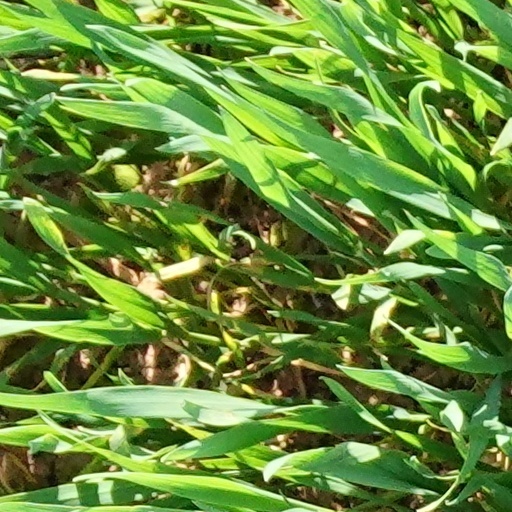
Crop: wheat